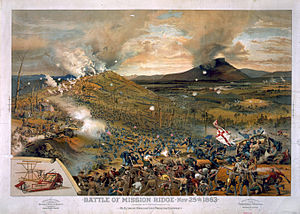
Army of the Cumberland / Historie
Slaget ved Mission Ridge
Army of the Cumberland var en af de store Unionshære i det vestlige operationsområde i den amerikanske borgerkrig. Den hed oprindeligt Army of the Ohio.